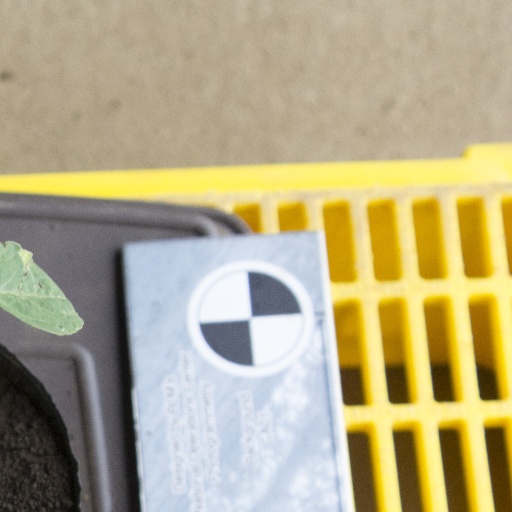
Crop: soybean